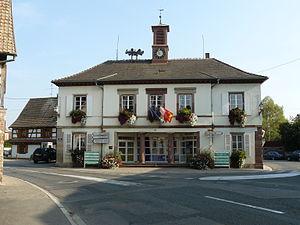
Mairie de Muttersholtz
Muttersholtz [mytəʁsɔlt͡s] est une commune française située dans le département du Bas-Rhin, en région Grand Est.